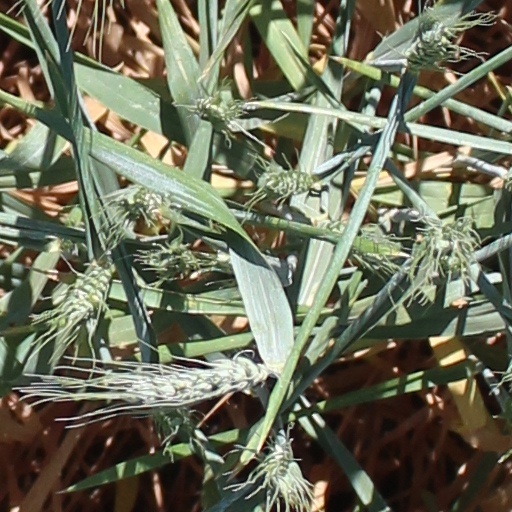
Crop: wheat